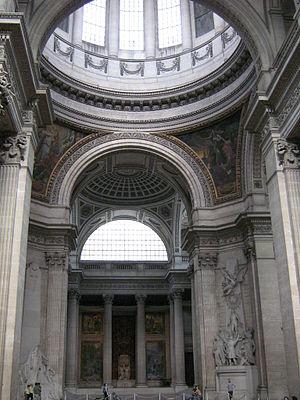
Le Panthéon est un monument de style néo-classique situé dans le 5ᵉ arrondissement de Paris. Au cœur du Quartier latin, sur la montagne Sainte-Geneviève, il est au centre de la place du Panthéon et entouré notamment de la mairie du 5ᵉ arrondissement, du lycée Henri-IV, de l'église Saint-Étienne-du-Mont, de la bibliothèque Sainte-Geneviève et de la faculté de droit. La rue Soufflot lui dessine une perspective jusqu'au jardin du Luxembourg.